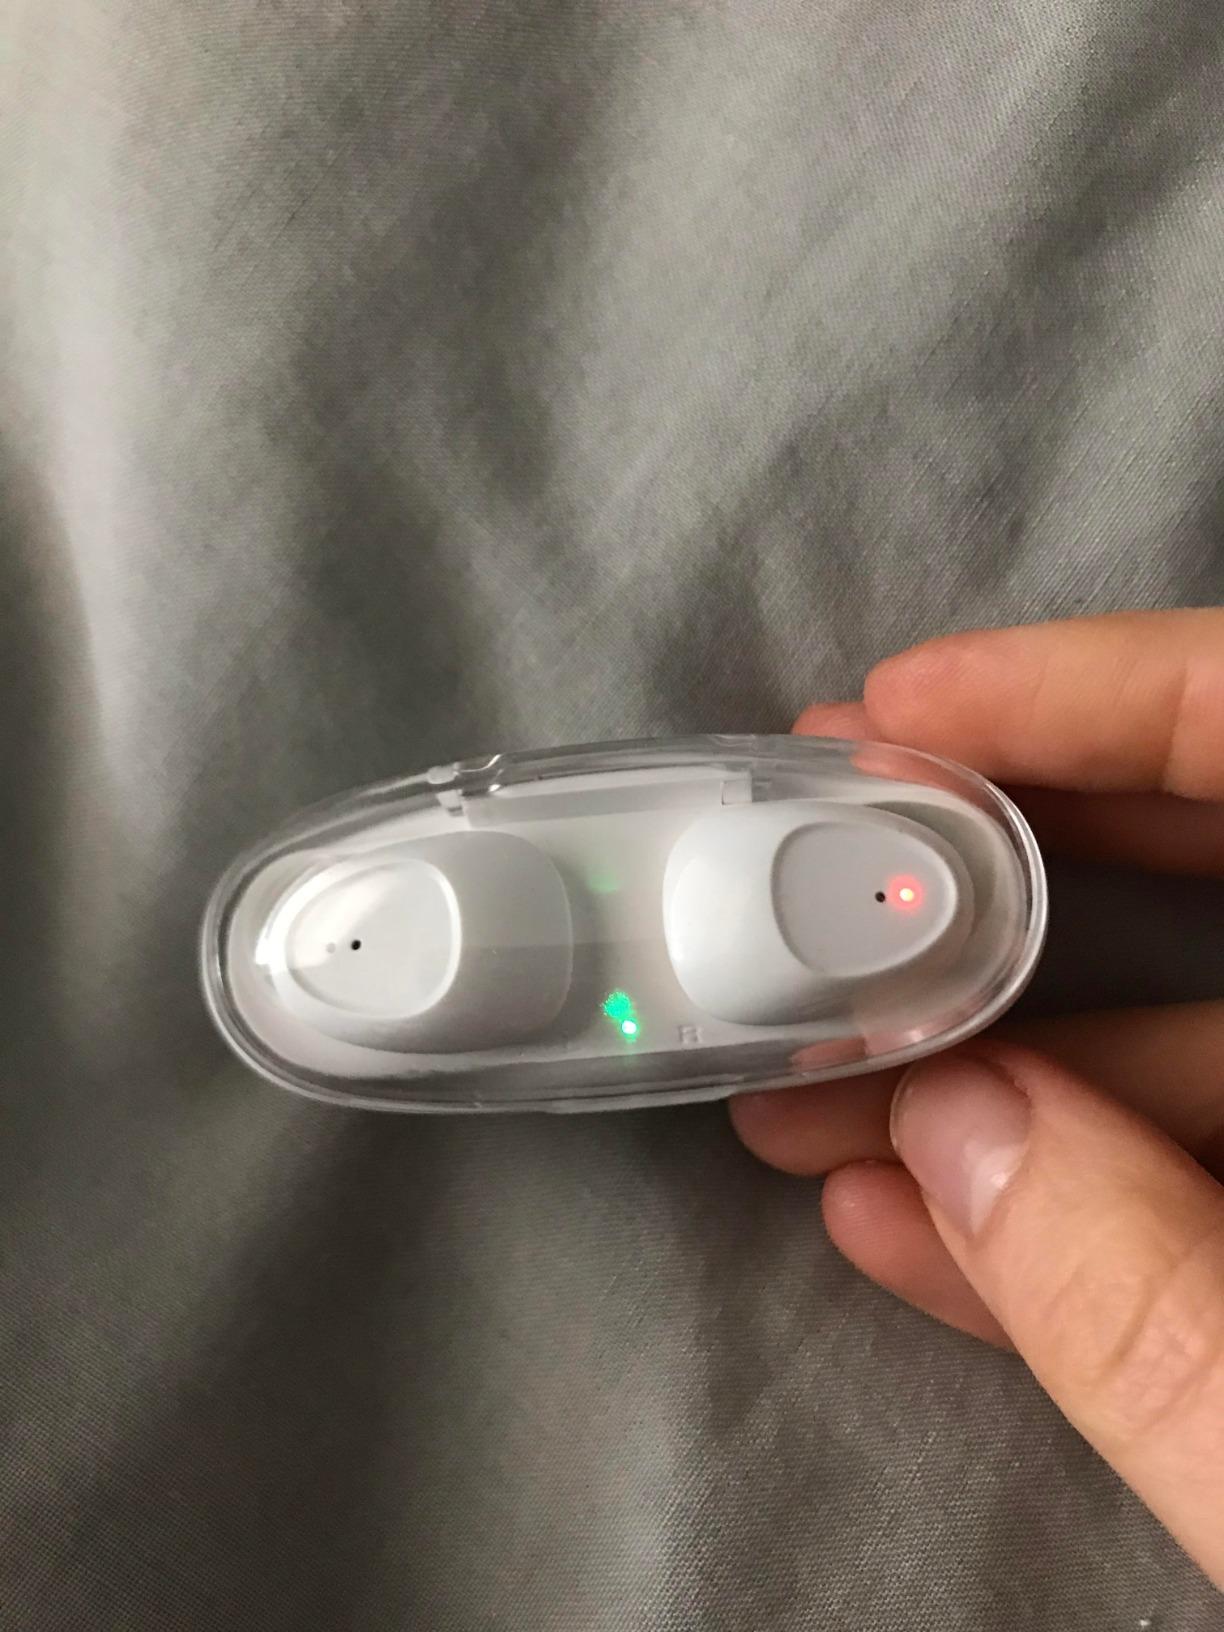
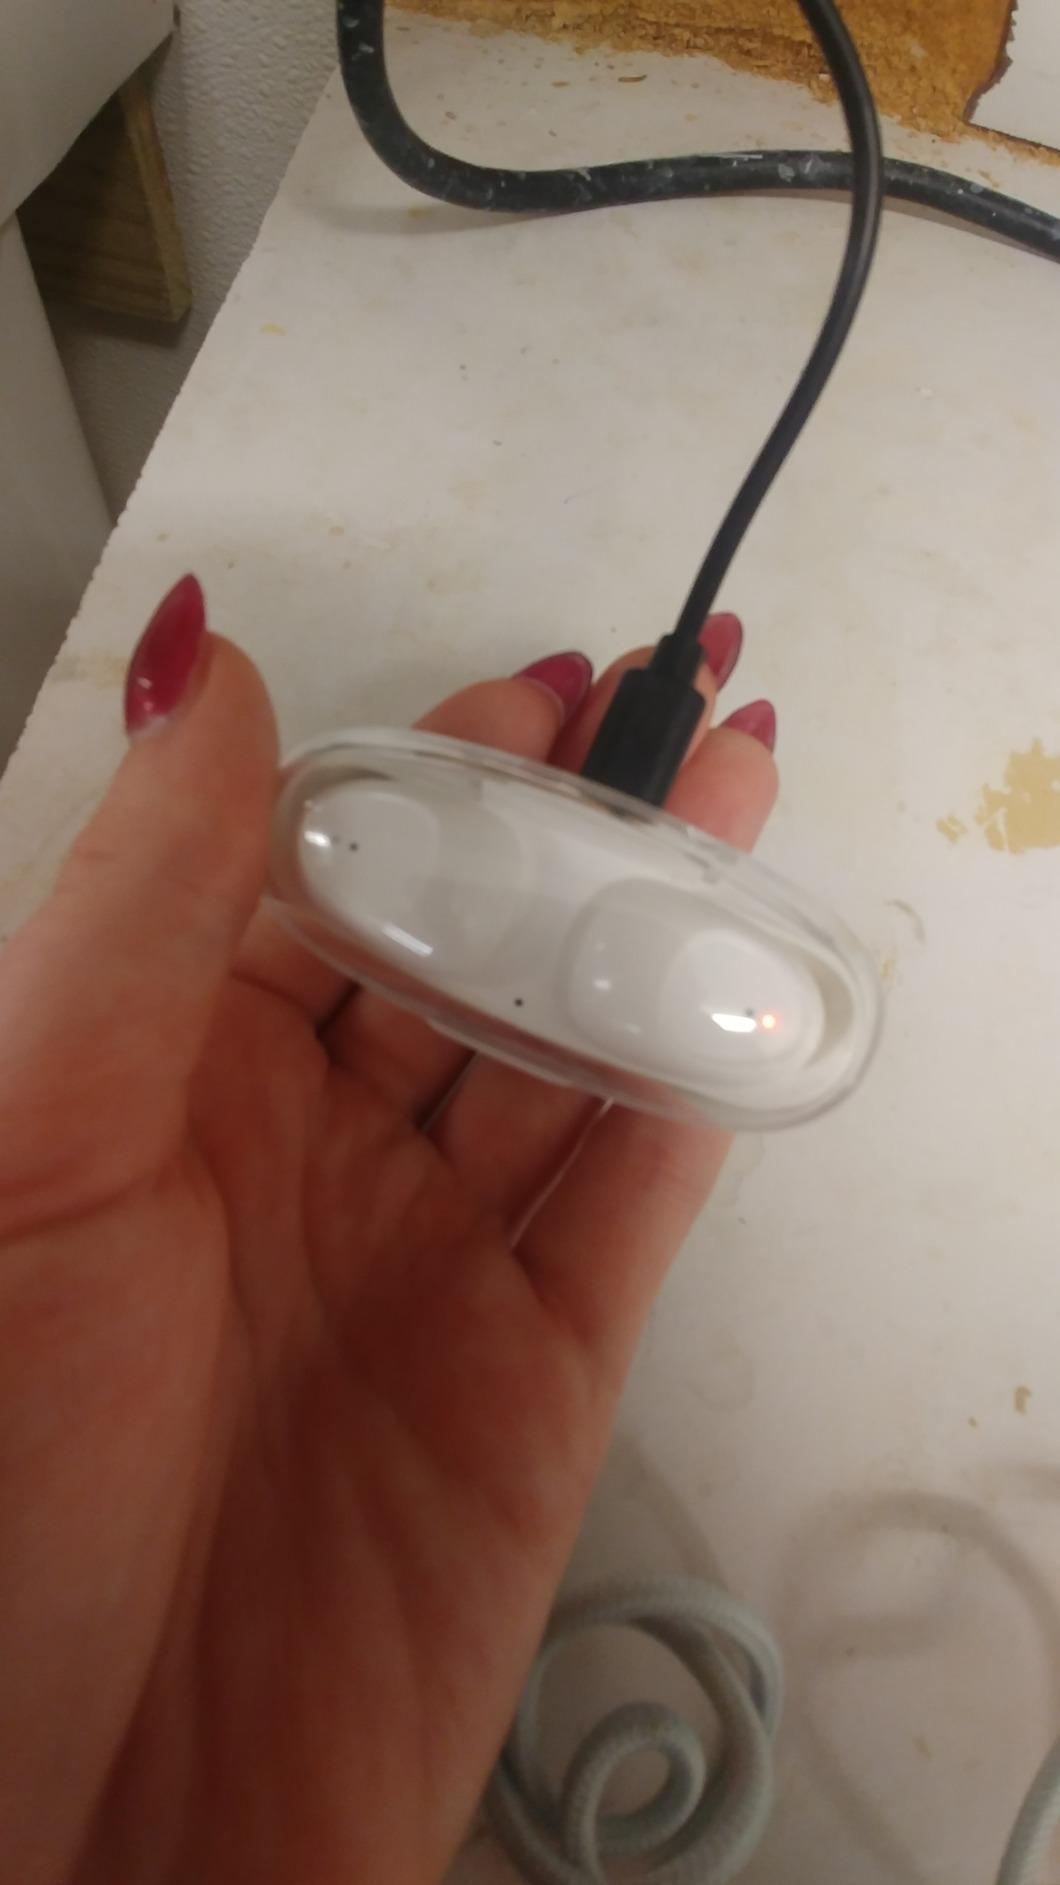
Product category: earbuds
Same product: yes